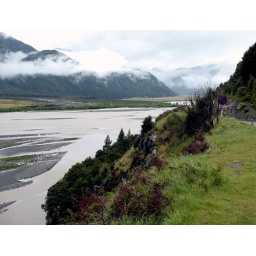
in the pouring rain. This is all rain runoff. This was a dry river bed in the morning.